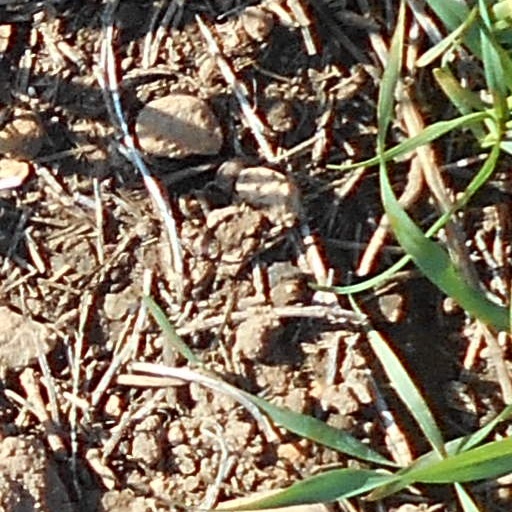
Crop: wheat